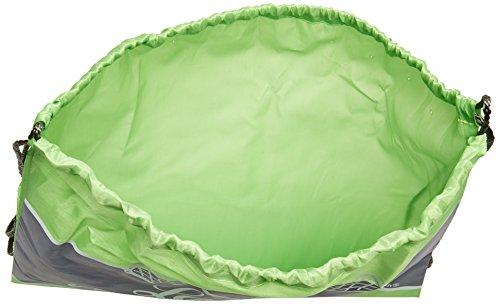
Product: amscan 211577 Crosse Check Drawstring Backpack, Multi
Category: Clothing, Shoes & Jewelry | Luggage & Travel Gear | Gym Bags | Drawstring Bags
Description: Made from 100% Polyester woven fabric.
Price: $4.20
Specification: ProductDimensions:10x7.2x2.3inches|ItemWeight:1.92ounces|ShippingWeight:1.92ounces(Viewshippingratesandpolicies)|ASIN:B06XXNP4RR|Itemmodelnumber:211577|Manufacturerrecommendedage:4-12years